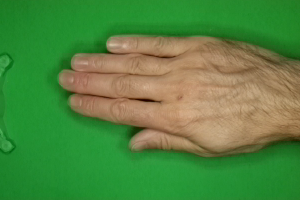
Label: paper